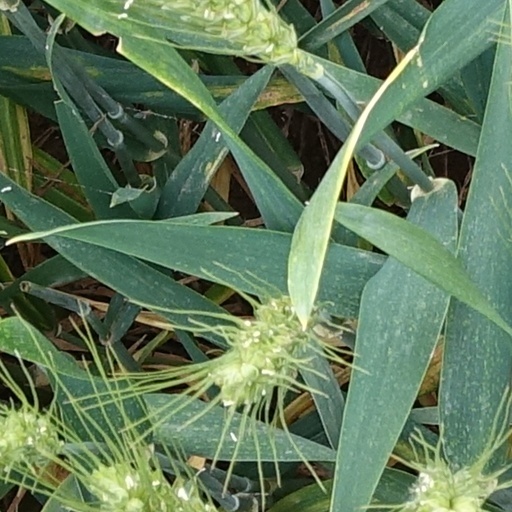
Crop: wheat